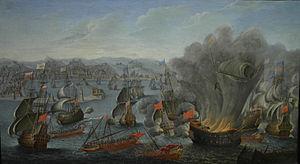
L’Agréable était un navire de ligne à deux-ponts de 56 à 66 canons de la Marine royale française. Il fut construit en 1670-1671 à Toulon sous la direction du maître charpentier Laurent Coulomb et resta en service jusqu’en 1715. Sa carrière exceptionnellement longue s’explique par ses qualités nautiques. Il fut intensément utilisé au combat lors des trois grands conflits que mena Louis XIV contre les puissances navales, participa aussi à la lutte contre les Barbaresques et à des missions de défense des intérêts français aux Indes orientales et occidentales. Il se nommait d’abord Le Glorieux, mais fut rebaptisé l’année de son lancement.
L'Histoire de France au XVIIᵉ siècle est marquée par l'apogée du pouvoir royal, qui devient absolu. Après la paix des Pyrénées, le royaume de France devient une puissance dont le rayonnement s'étend à une grande partie de l'Europe.
La bataille de Palerme est la neuvième bataille navale de la guerre de Hollande et la cinquième menée en Méditerranée lors de ce conflit. Elle a lieu le 2 juin 1676 dans le port de Palerme, sur les côtes de Sicile. Elle oppose une flotte française, commandée par le duc de Vivonne, à une flotte combinée hispano-hollandaise, ébranlée par les défaites du Stromboli, d'Agosta et par la mort de son principal chef, Michiel de Ruyter. Elle se termine par une nouvelle victoire de la flotte française qui est désormais maître de la Méditerranée occidentale jusqu'à la guerre de Succession d'Espagne.